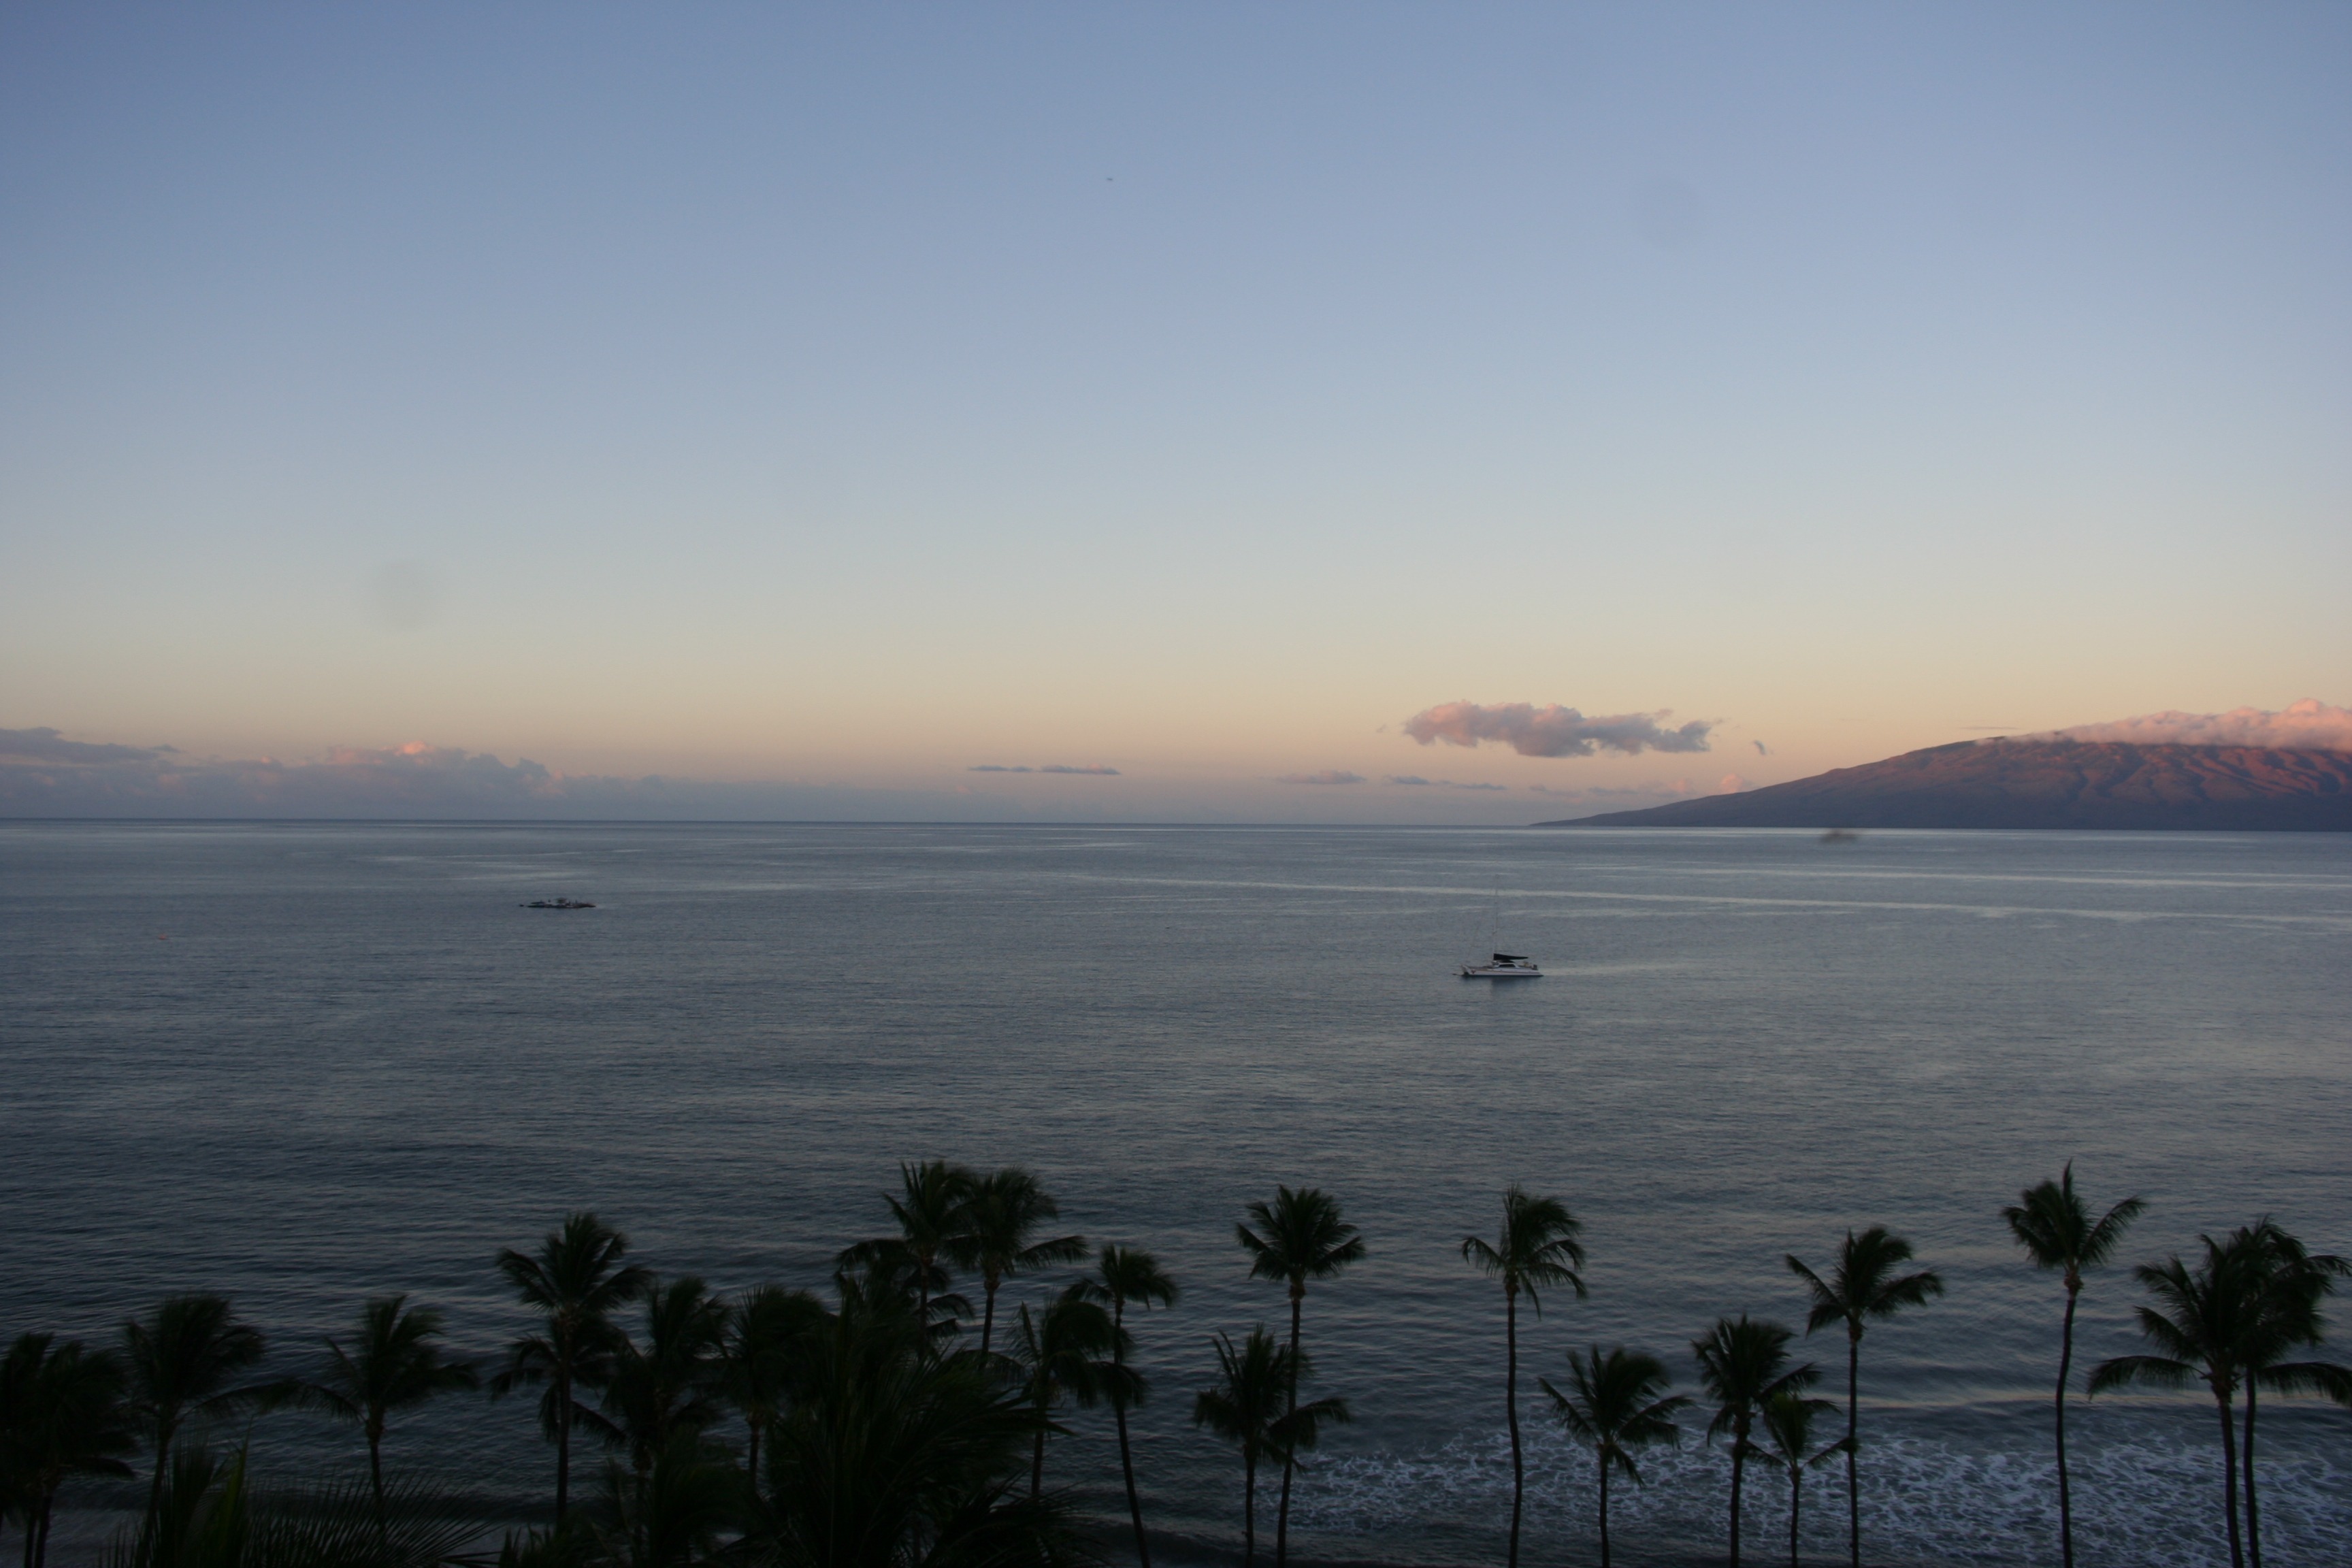
beach, sea, coast, water, ocean, horizon, cloud, sky, sunrise, sunset, morning, shore, wave, lake, dawn, dusk, evening, reflection, bay, hawaii, body of water, loch, atmospheric phenomenon